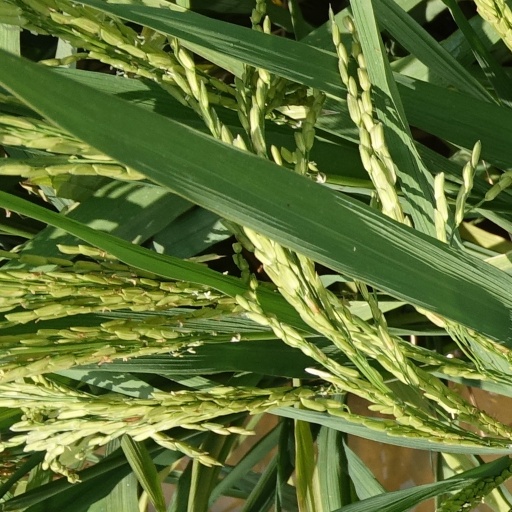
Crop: rice